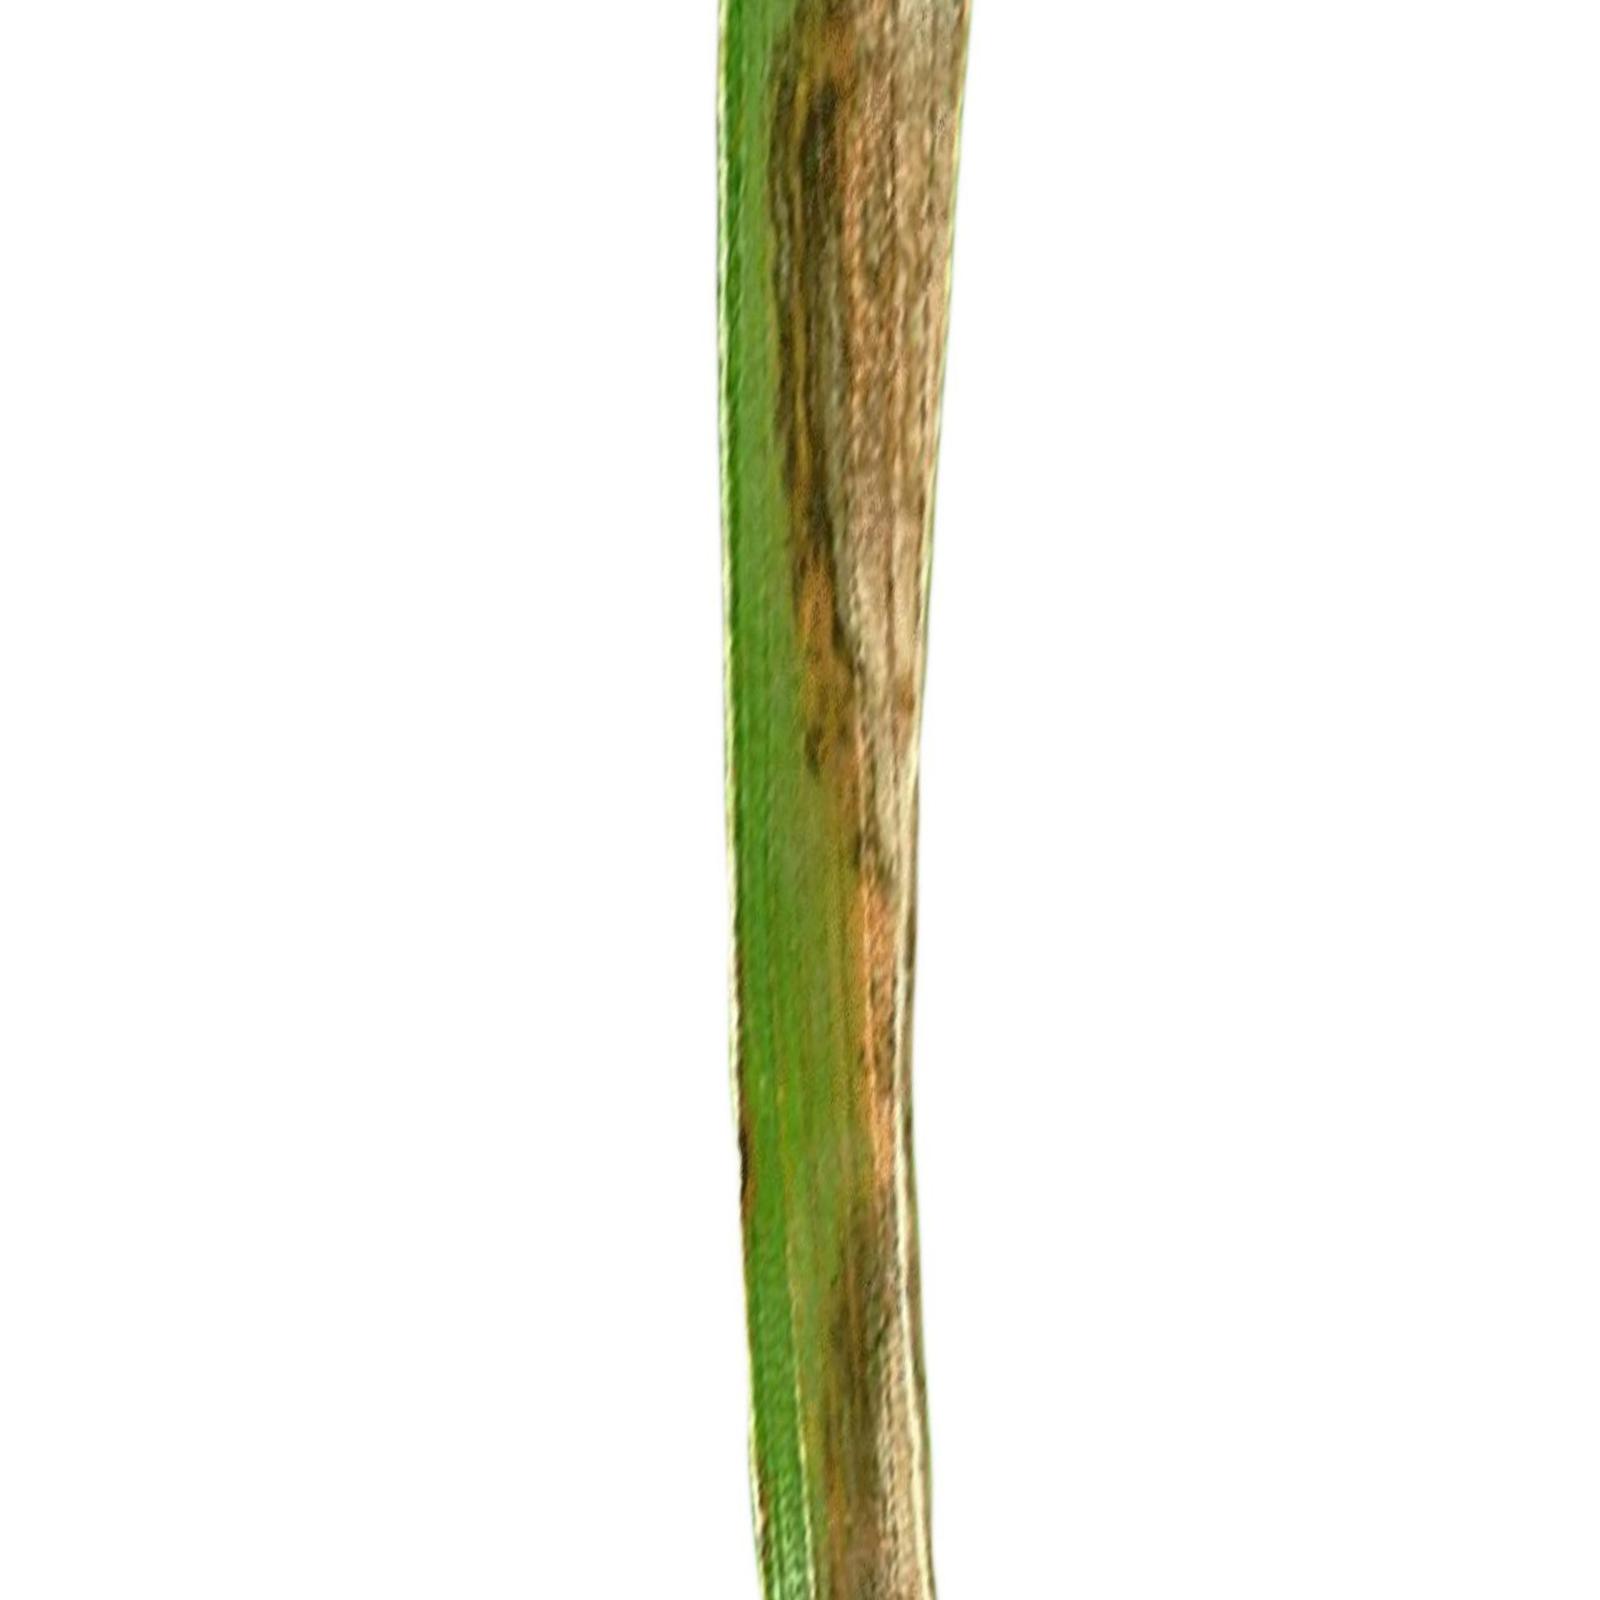
Nhãn: Bệnh Cháy lá ( Leaf scald )